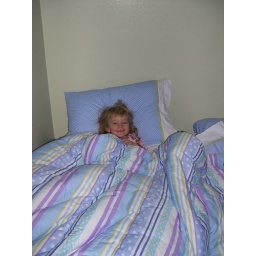
This is a picture of Darby waking up for the first time in her big girl bed in her own bedroom!